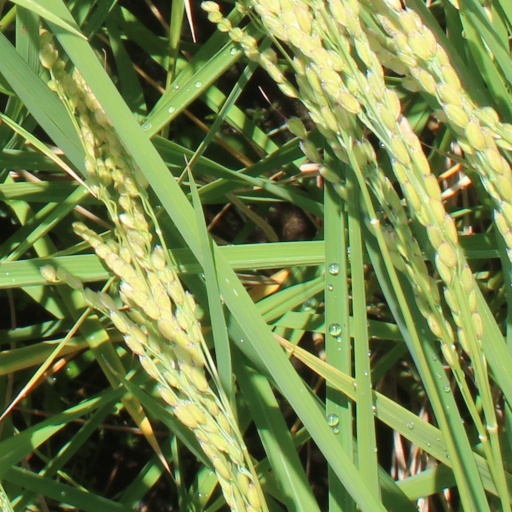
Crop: rice